Territorial evolution of Switzerland

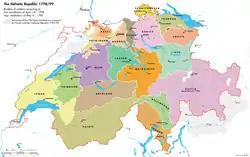
Map of the Helvetic Republic (1798)

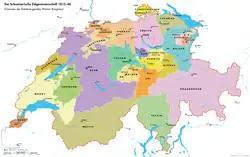
Map of Switzerland in 1815

New cantons were added only in the modern period, during 1803–1815; this mostly concerned former subject territories now recognized as full cantons (such as Vaud, Ticino and Aargau), and the full integration of territories that had been more loosely allied to the Confederacy (such as Geneva, Valais and Grisons).